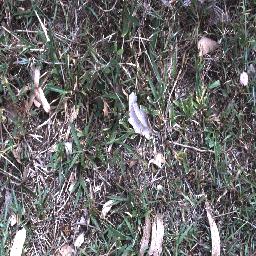
Label: negative